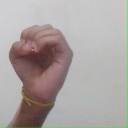
अक्षर: ऊ